Manuel Esquivel

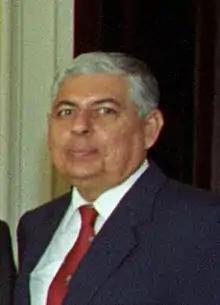
Esquivel in 1993

Sir Manuel Amadeo Esquivel (2 May 1940 – 10 February 2022) was a Belizean politician. As leader of the United Democratic Party, he served as the second prime minister of Belize from 1984 to 1989, and then again from 1993 to 1998. His party's victory in 1984 was the first time an opposition party had won a general election in Belize.